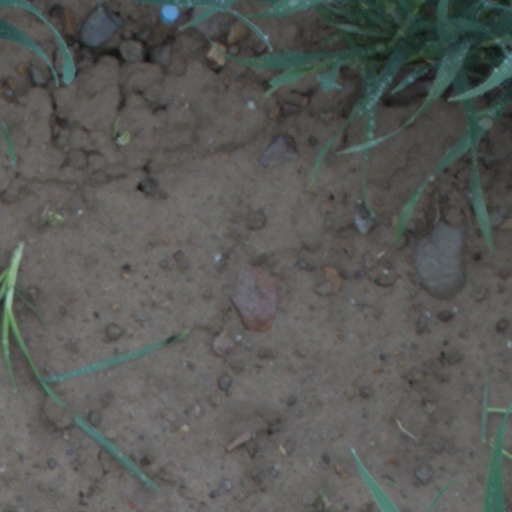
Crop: wheat